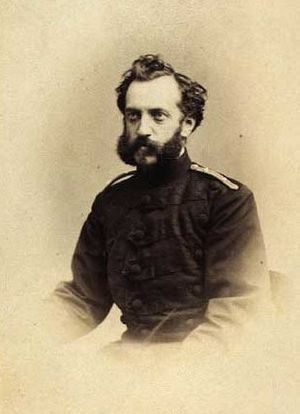
Ernst Bruhn (billedhugger)
Ernst Bruhn